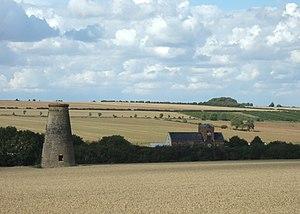
South Luffenham est un village d'Angleterre situé dans le sud-est du Rutland. La paroisse civile de South Luffenham avait 432 habitants au recensement de 2001 et 455 à celui de 2011.